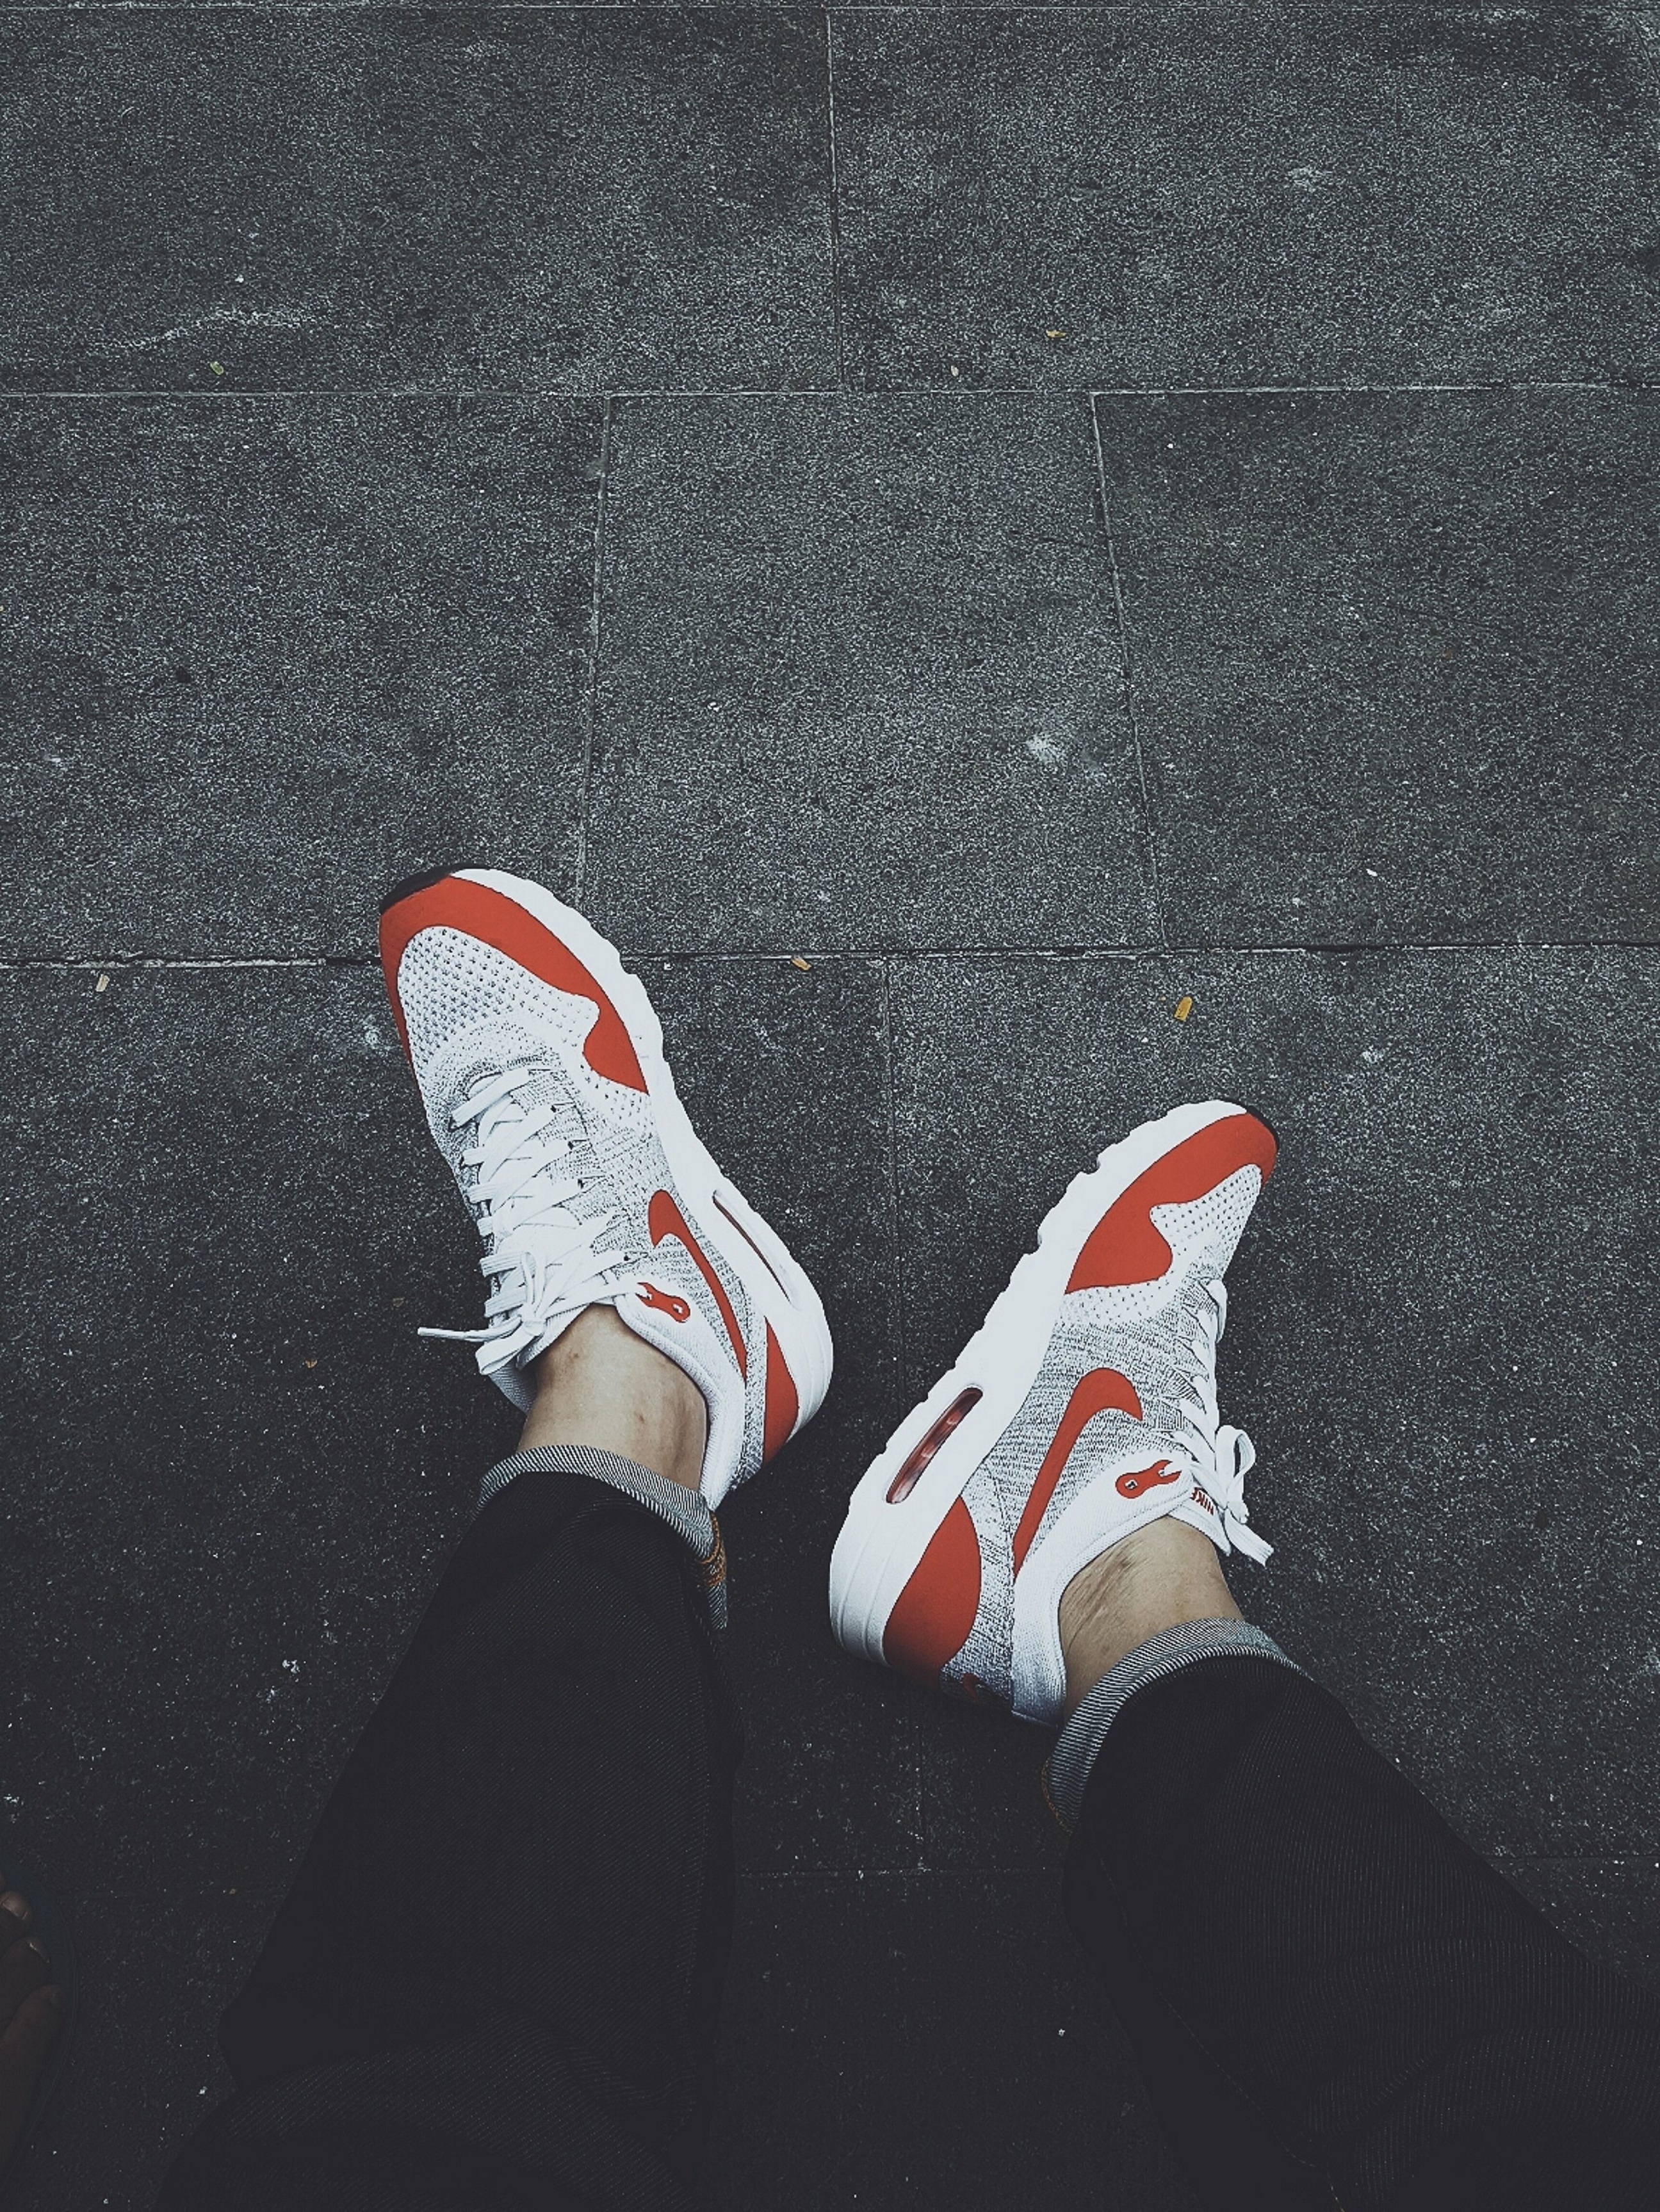
white, red, black, art, illustration